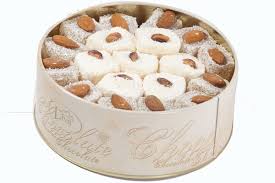
Yemek: lokum